Hyrcanian forests

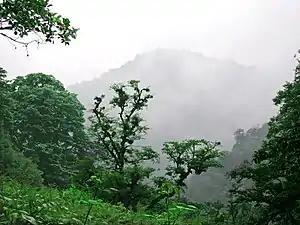
Hyrcanian broadleaf deciduous forest in Gīlān Province, Iran

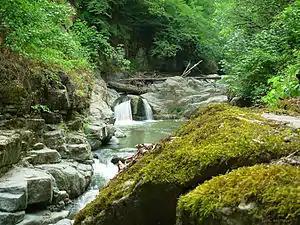
Hyrcanian broadleaf deciduous forest in Lerik District, Azerbaijan

The natural forest vegetation is temperate deciduous broadleaved forest. 32.7 percent of volume of Hyrcanian forest is of oriental beech ("Fagus orientalis"). A main feature of the region is the lack of conifers; only relics of coniferous species are present, which include European yew ("Taxus baccata"), junipers ("Juniperus" spp.), Mediterranean cypress ("Cupressus sempervirens" var. "horzontalis") and Chinese arborvitae ("Platycladus orientalis").